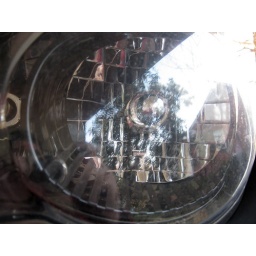
This is the headlight on my car reflecting a tree in our sideyard.